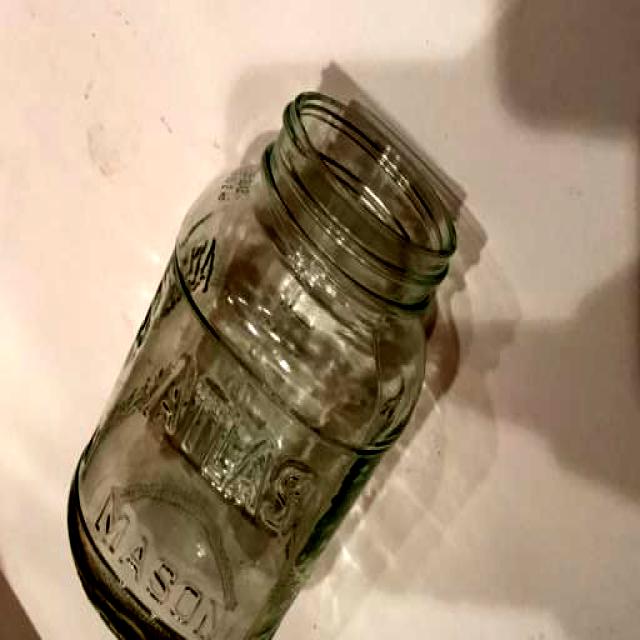
Label: Glass